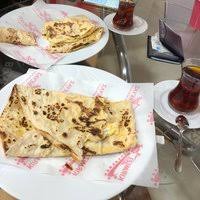
Yemek: gozleme